Shannon, County Clare

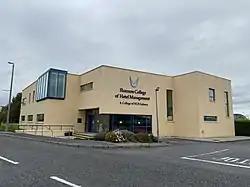
Shannon College of Hotel Management

Shannon town has six primary schools: St. Tola's, St John's, St Senan's, Gaelscoil Donnacha Rua, St. Conaire's (largest primary school) and St. Aidan's, including a Gaelscoil (Gaelscoil Donncha Rua) and a school under the patronage of Church of Ireland (St. Johns NS).